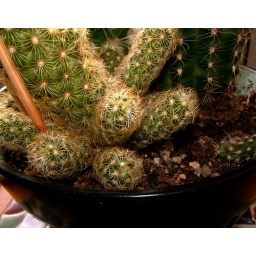
Our Cacti seem to like their new position where they get a lot more light by the kitchen window